Huaytapallana

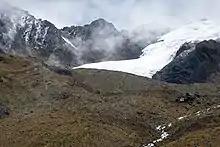
Glacier Huaytapallana

Huaytapallana (possibly from in the Quechua spelling "Waytapallana"; "wayta" wild flower, a little bunch of flowers, "pallay" to collect, "pallana" an instrument to collect fruit / collectable, "Waytapallana" "a place where you collect wild flowers") or Lasuntay is the highest peak in the Huaytapallana mountain range in the Andes of Peru. Its summit reaches about above sea level. The mountain is situated in the Junín Region, Huancayo Province, in the districts of Huancayo and Pariahuanca.